List of birds of India

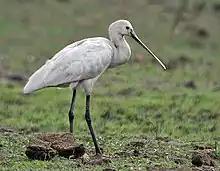
Eurasian spoonbill

Frigatebirds are large seabirds usually found over tropical oceans. They are large, black-and-white or completely black, with long wings and deeply forked tails. The males have coloured inflatable throat pouches. They do not swim or walk and cannot take off from a flat surface. Having the largest wingspan-to-body-weight ratio of any bird, they are essentially aerial, able to stay aloft for more than a week.